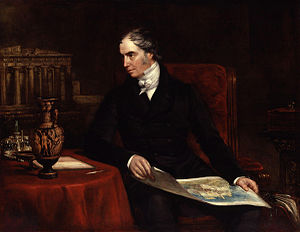
George Hamilton-Gordon, 4. jarl af Aberdeen
George Hamilton-Gordon, 4. jarl af Aberdeen.
George Hamilton-Gordon, 4. jarl af Aberdeen var britisk udenrigsminister og premierminister.